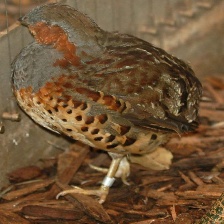
Species: CHINESE BAMBOO PARTRIDGE
Scientific name: BAMBUSICOLA THORACICUS
ImageNet parent category: partridge